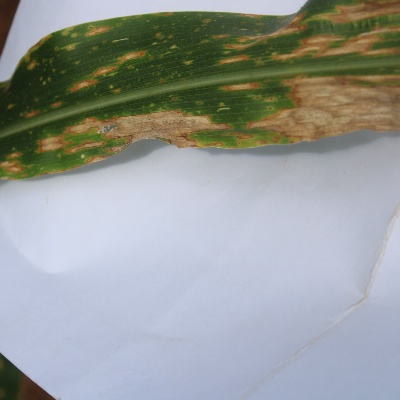
Crop: Maize
Condition: leaf blight